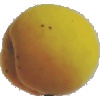
Label: Peach 2